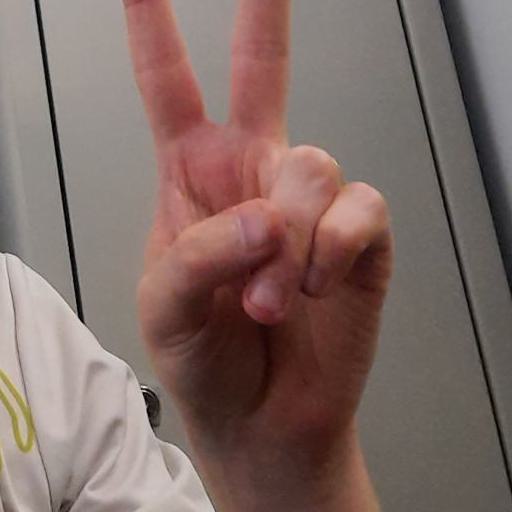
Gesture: peace